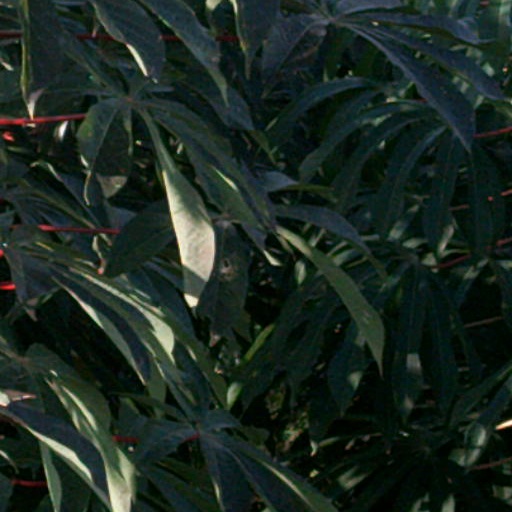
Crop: cassava